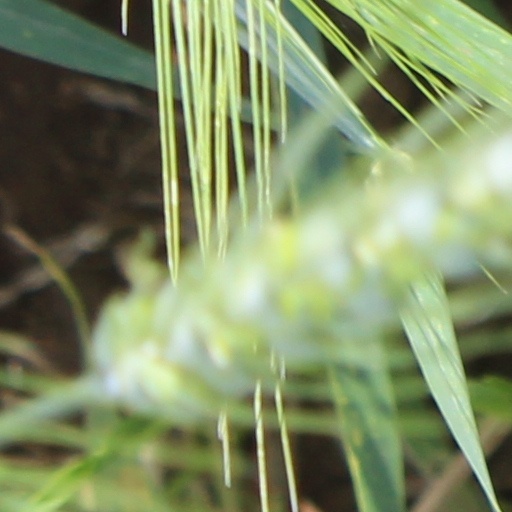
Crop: wheat